Question: Please indicate a possible affordance area of the badminton racket that can be used for holding
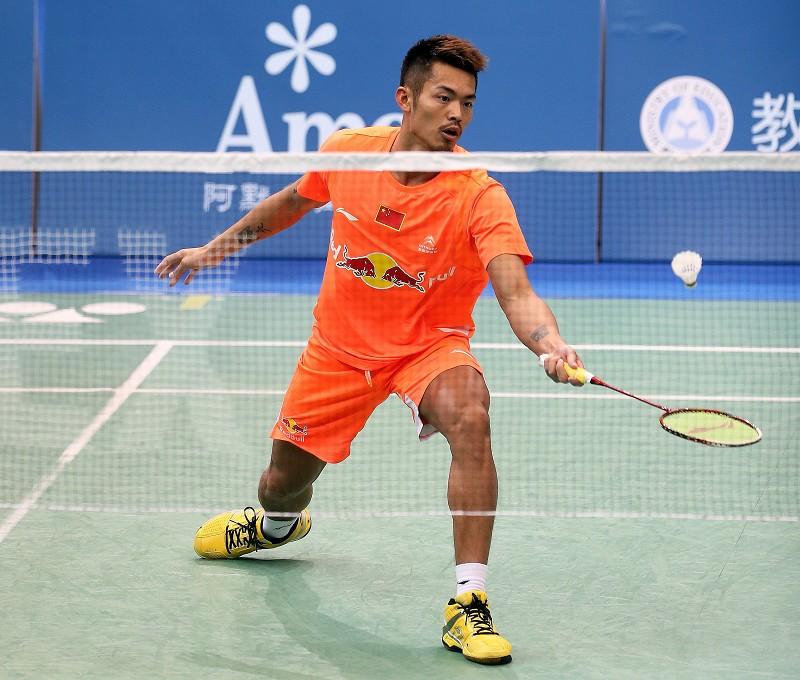
Answer: [532.5, 350.5, 671.5, 417.5]